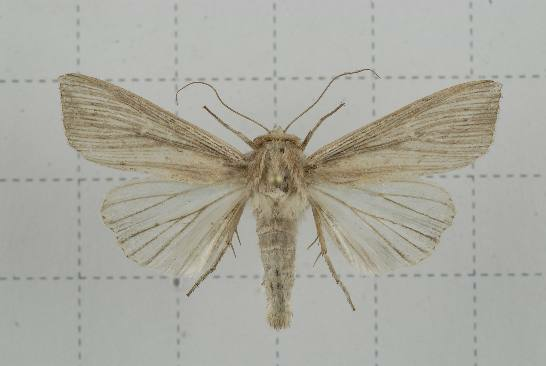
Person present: No